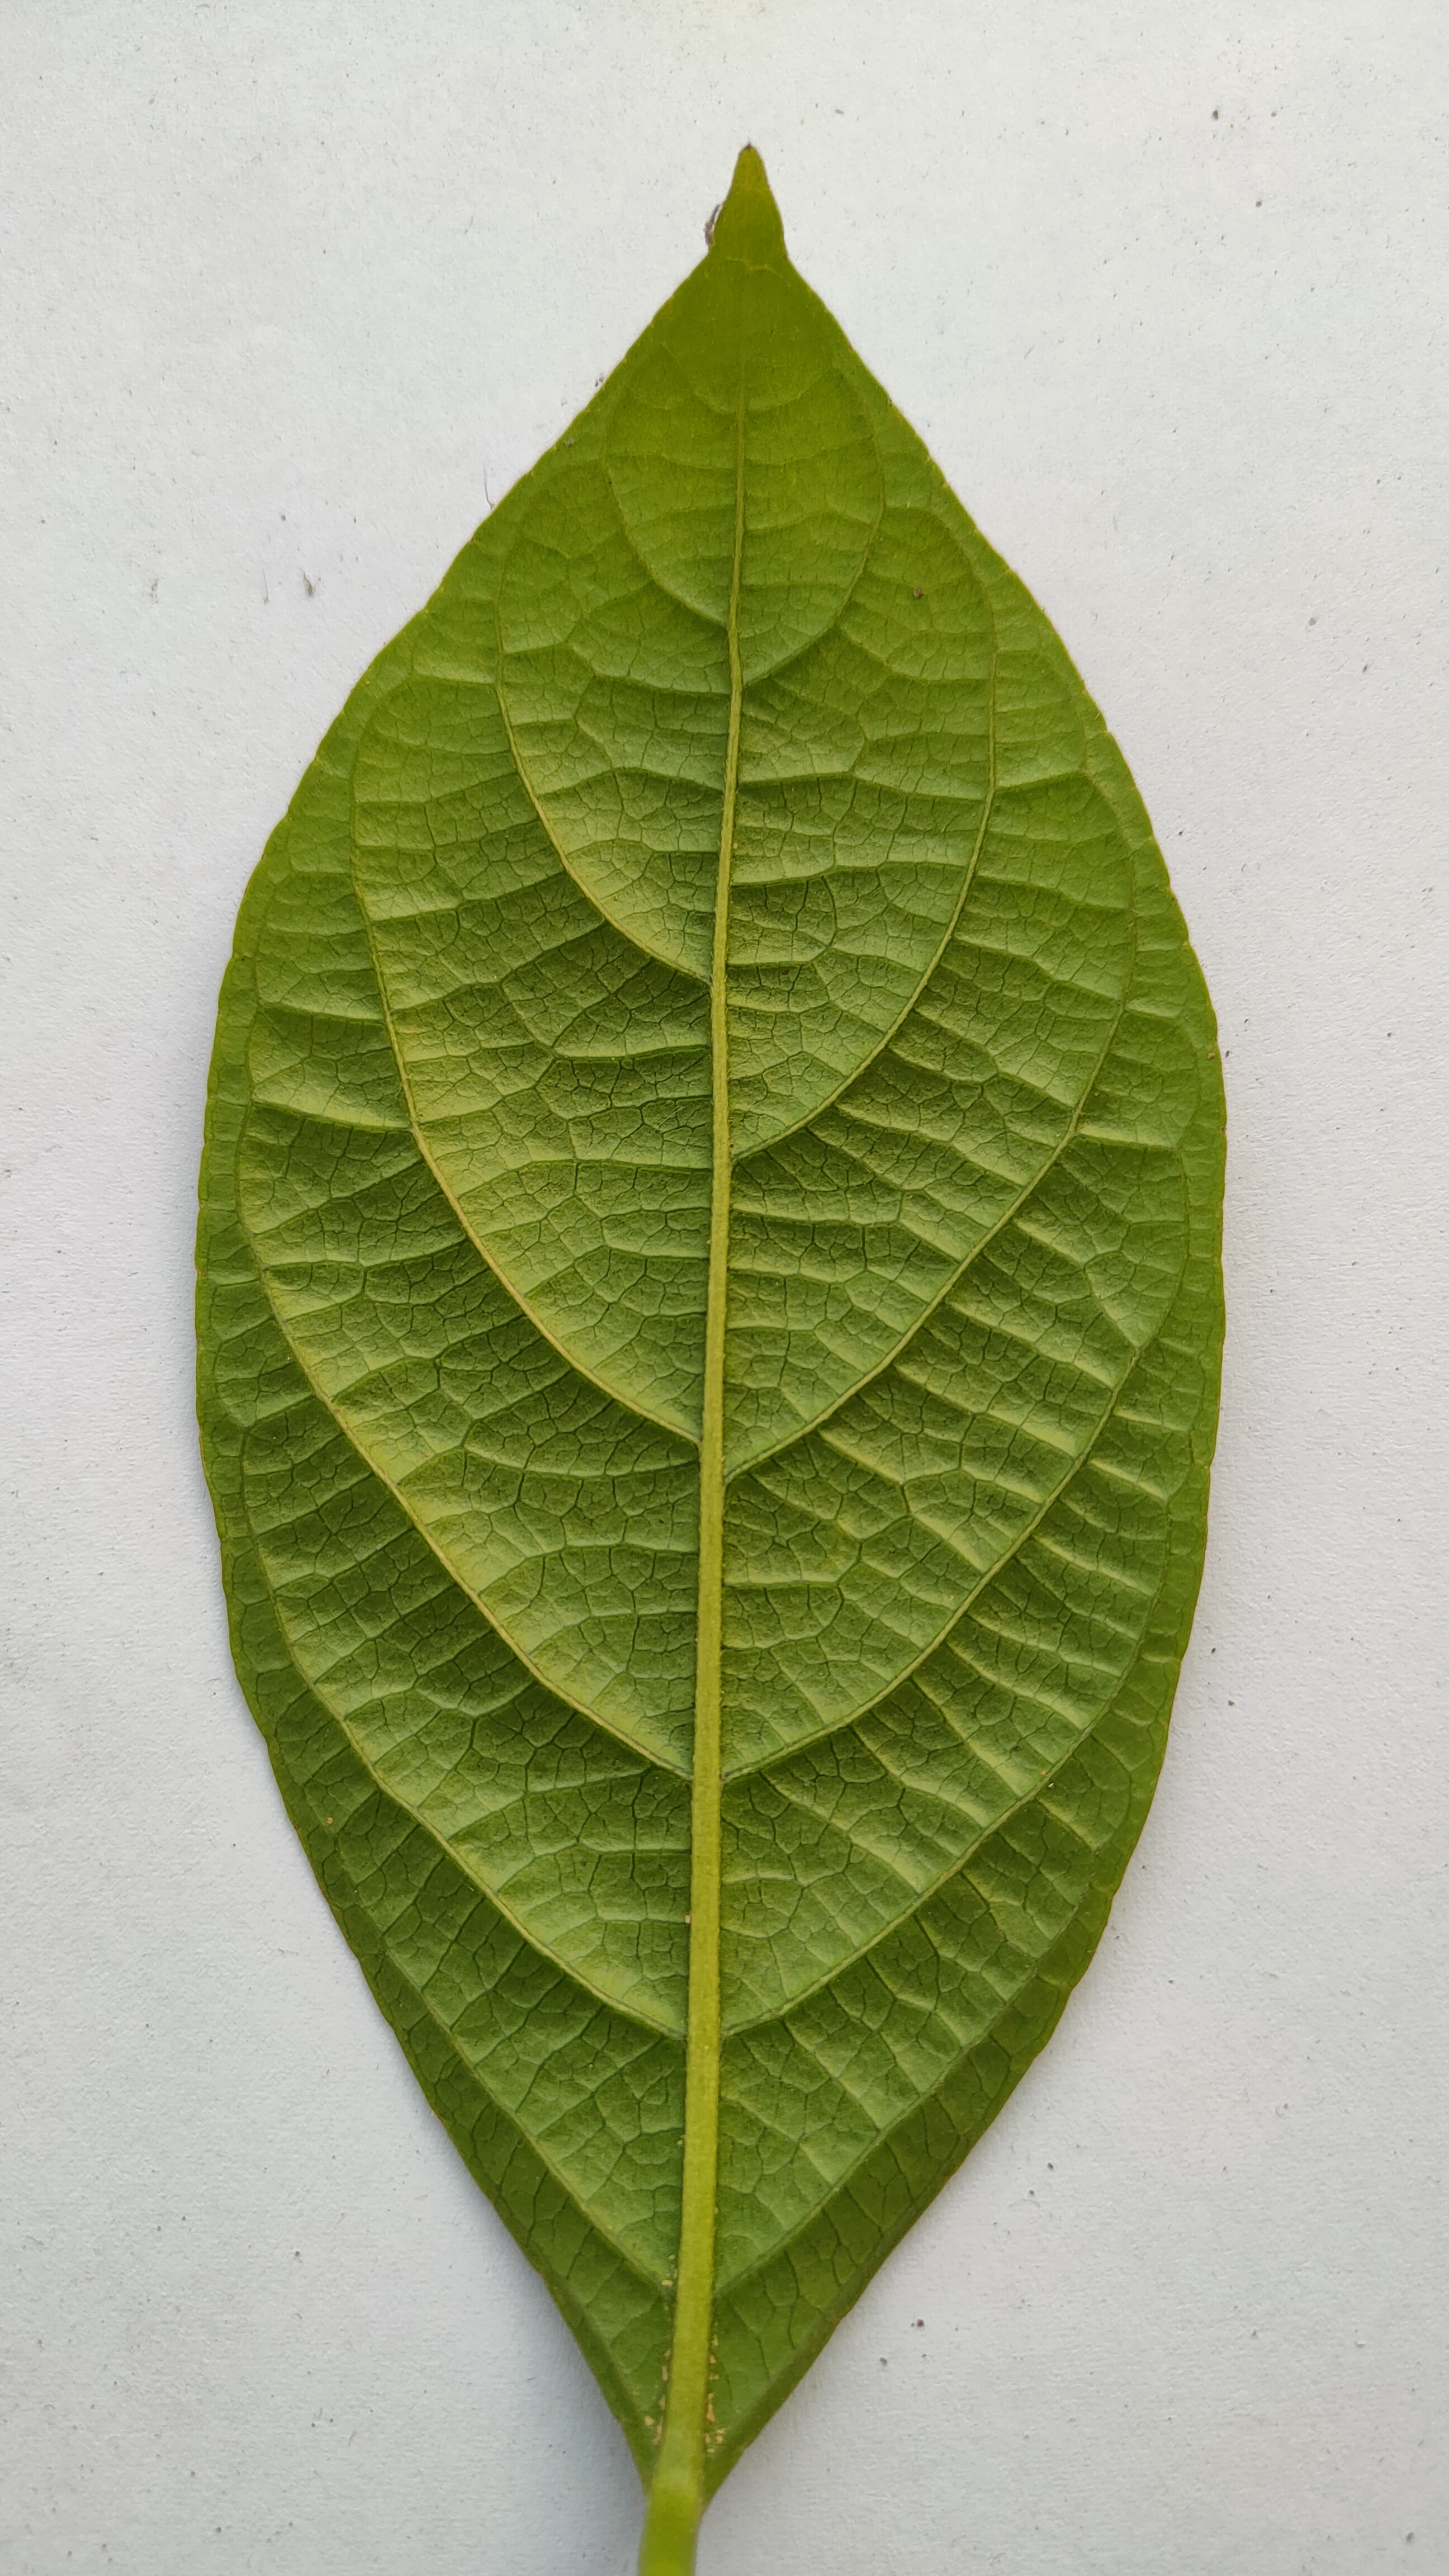
Leaf variety: Lotkon